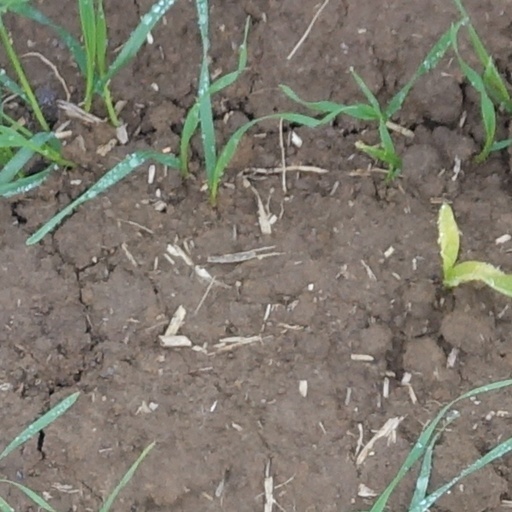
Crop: wheat